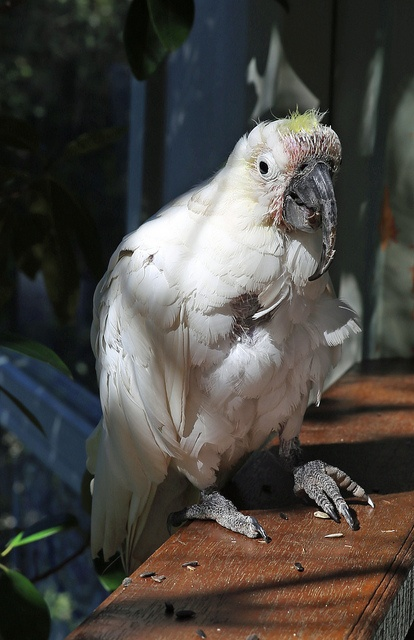
A large white bird perched on top of a handrail.
A bird is standing on the ledge of the building
Large white bird standing on wooden ledge in outdoor setting.
 a close up of a bird on a hand rail
The large bird has a long hooked beak.